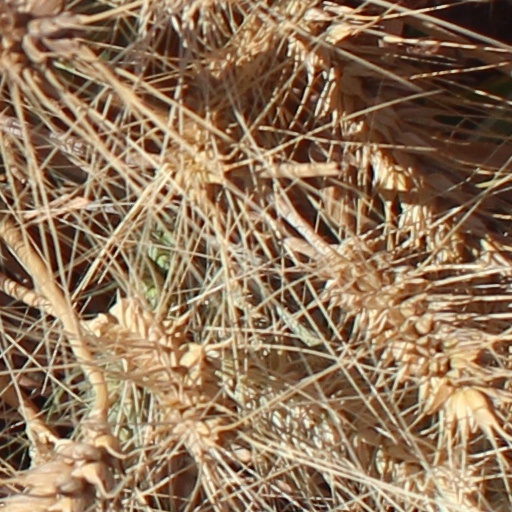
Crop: wheat